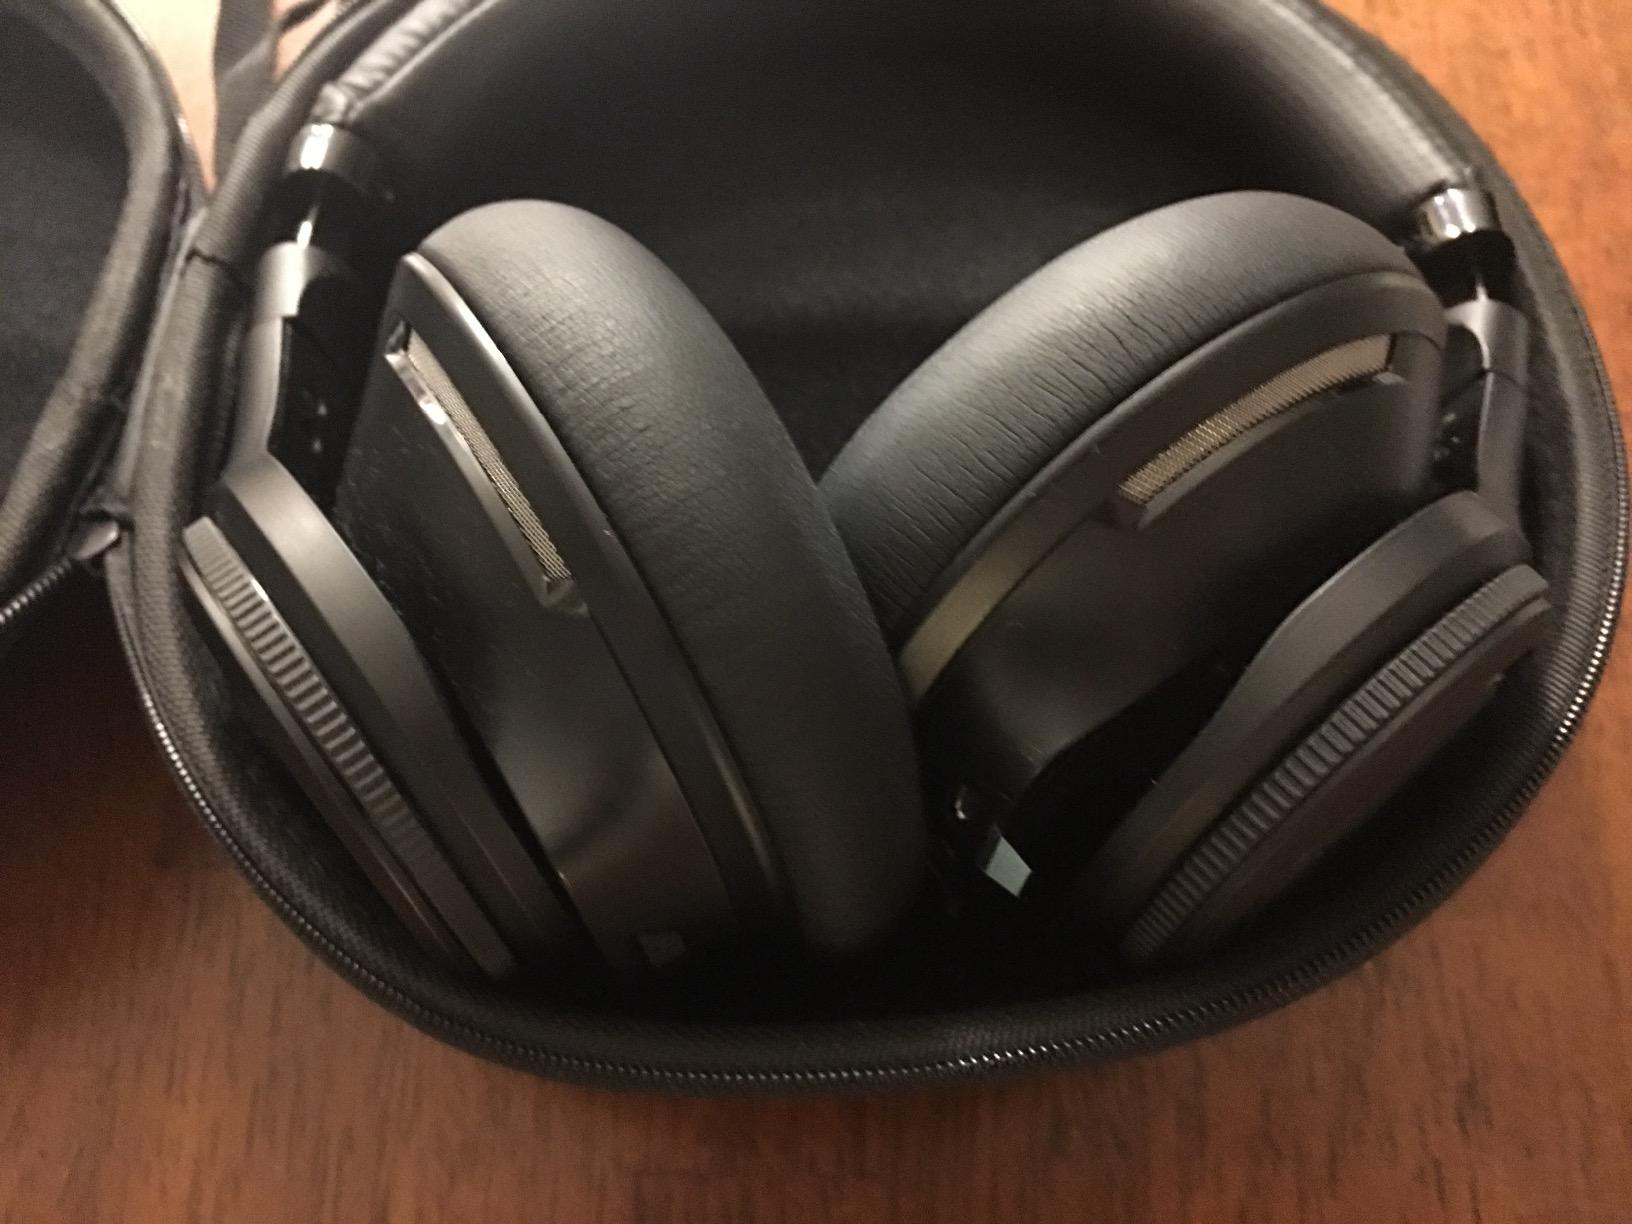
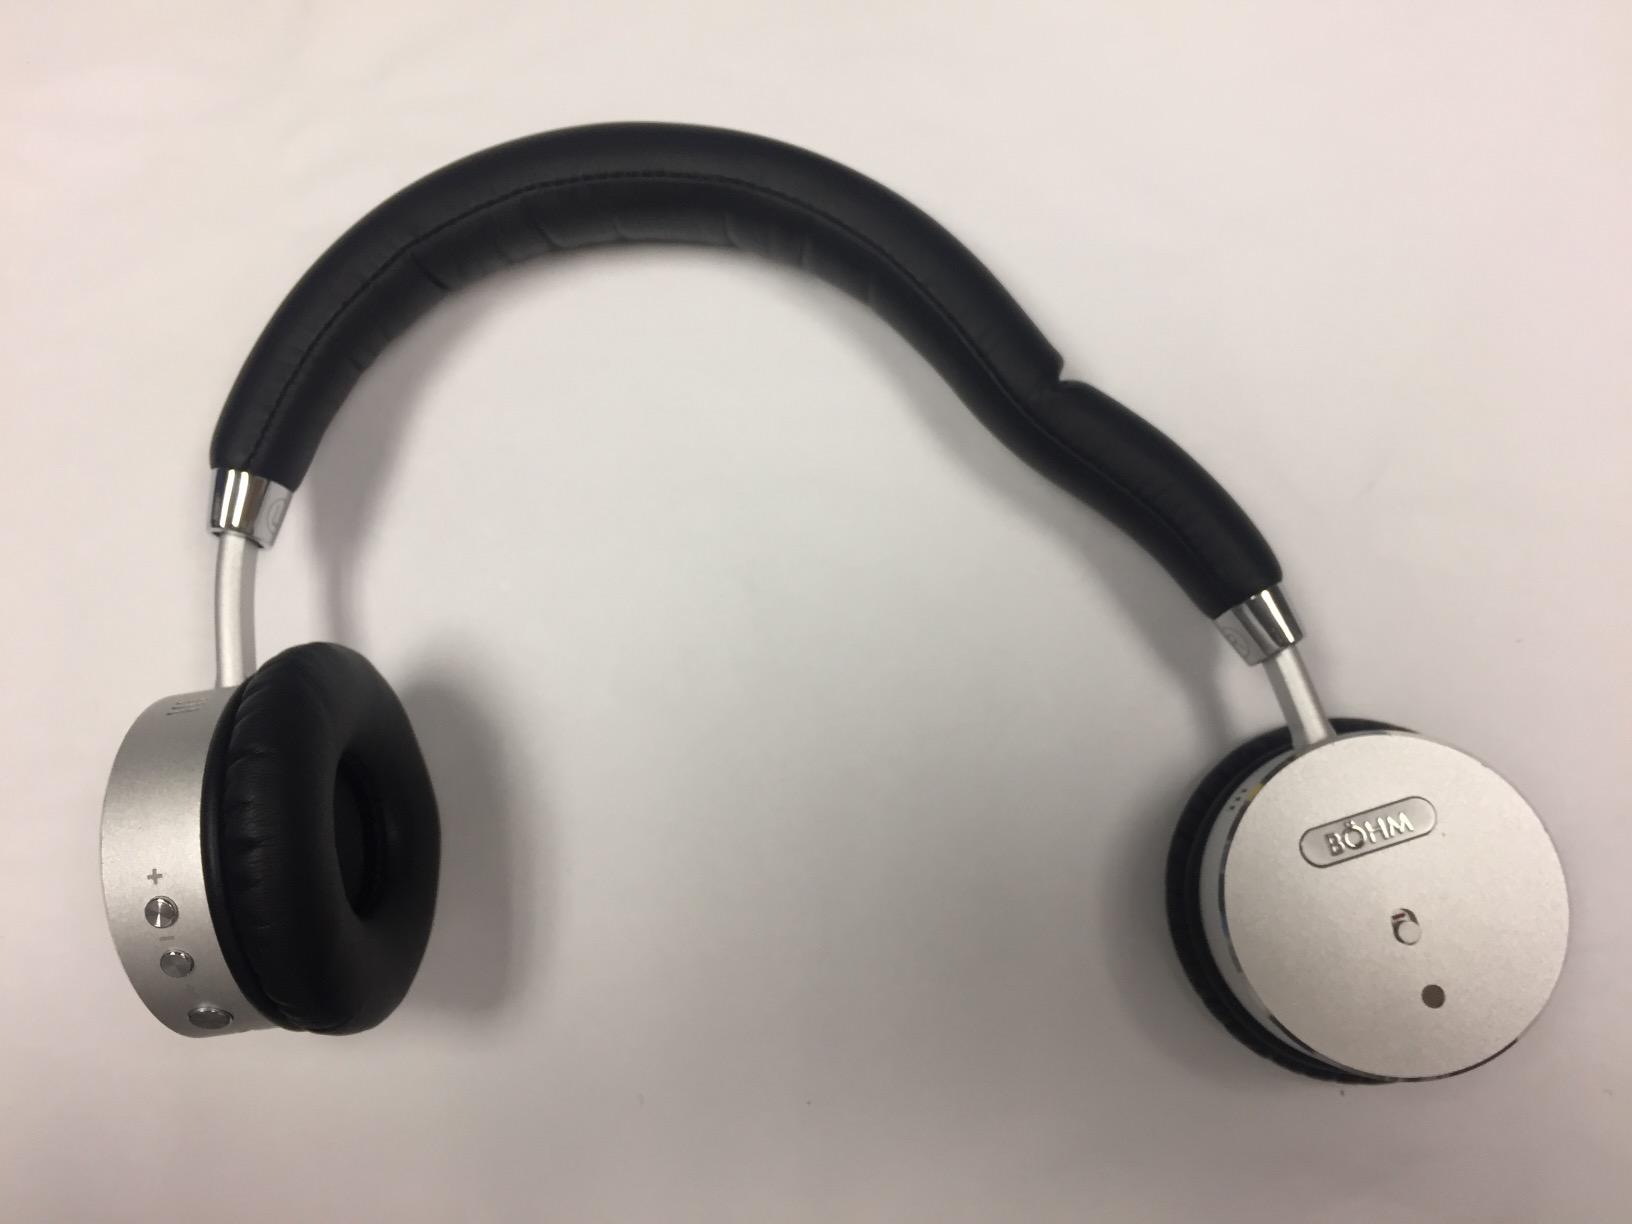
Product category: headphones
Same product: no